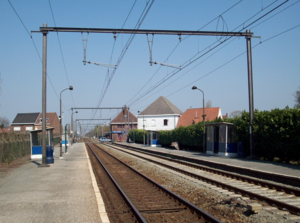
La gare de Zedelgem est une gare ferroviaire belge de la ligne 66, de Bruges à Courtrai, située sur le territoire de la commune de Zedelgem dans la province de Flandre-Occidentale en Région flamande.